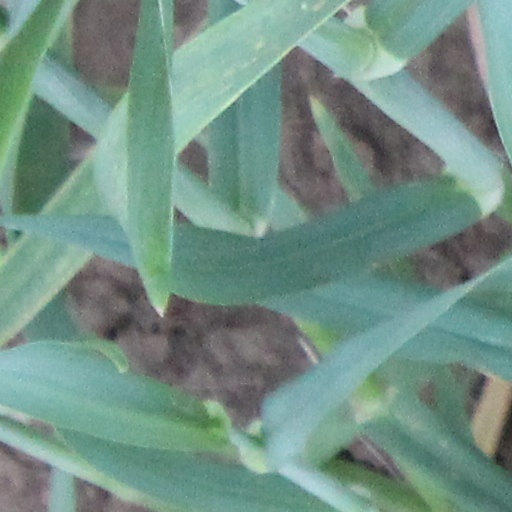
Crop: wheat